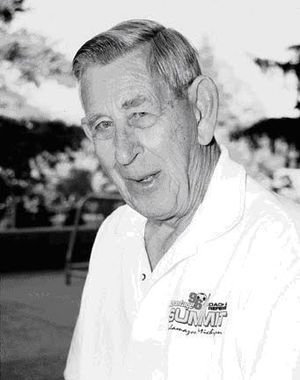
Ken Aston
"Kenneth George ""Ken"" Aston var en engelsk fodbolddommer, skolelærer og soldat.